Mets–Yankees rivalry

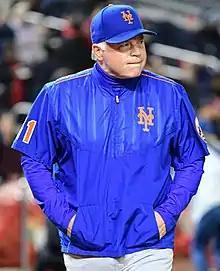
Buck Showalter, Mets manager from 2022–23, was the fifth person to have managed both the Yankees and the Mets.

2011 started off with a trade between the two teams. On January 3, the Yankees signed left-handed relief pitcher Pedro Feliciano away from the Mets. Under the rules of the collective bargaining agreement of the time, the Yankees had to compensate the Mets with a draft pick. The Mets would use this draft pick to get pitcher Michael Fulmer. Feliciano would immediately go on the disabled list for the Yankees due to his overuse by the Mets during his career. Setbacks in surgery would prevent him from ever throwing a pitch for the Yankees during the entirety of the two-year contract.